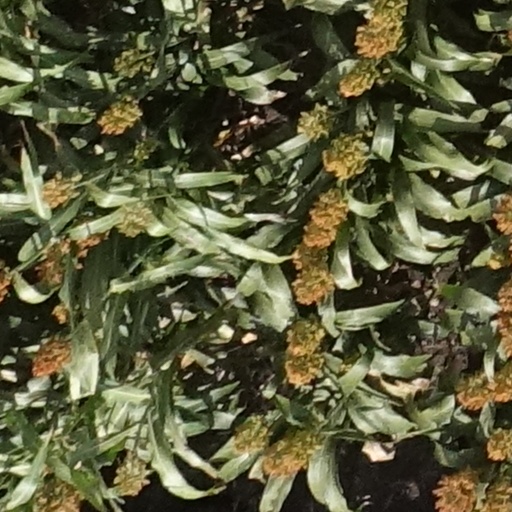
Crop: sorghum